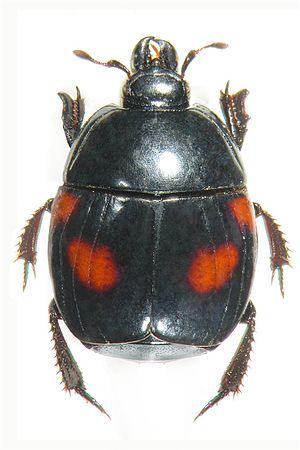
Habitus en vue dorsale de Hister quadrinotatus Scriba, 1790
Les Histeridae, Histeridés en français, sont une famille d'insectes coléoptères. Leur répartition couvre l'ensemble du monde. Plus de 4 200 espèces ont d'ores et déjà été décrites dans cette famille comprenant notamment les histers du genre Hister. Ces Polyphages se distinguent notamment par des antennes en massue coudées et de courts élytres qui ne recouvrent que cinq des sept tergites de l'abdomen. Ce sont des prédateurs, essentiellement nocturnes, qui feignent la mort en cas de danger. Ces insectes se sont avérés utiles en médecine légale pour aider à évaluer le moment d'un décès en milieux non humanisés. Ils sont aussi particulièrement appréciés en agriculture, dans le contrôle des insectes ravageurs, particulièrement des insectes coprophages et de la mouche domestique. Certaines espèces sont cannibales et doivent donc être séparées dans le cadre de leur élevage en captivité. Leur étude s'appelle l'histéridologie.